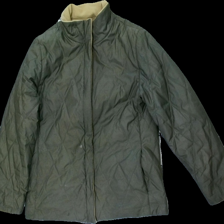
View: front
Type: Jacket
Category: Ladies
Brand: Not in the list
Brand text on label: easy wear
Colors: Green
Material: 100% polyester
Cut: Regular
Size: 42
Season: Autumn
Stains: Minor
Damage: fläckar
Damage location: bottom center
Damage 2: fläckar
Damage 2 location: top left
Price range: 100-150
Recommended usage: Reuse
Description: grön jacka med några fläckar som går bort med vatten